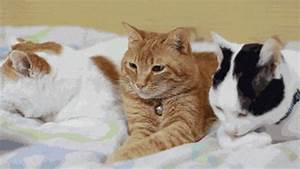
Label: cat